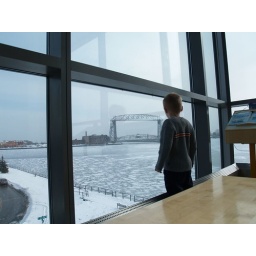
My son looking towards the lake in the winter.